Ruin marble

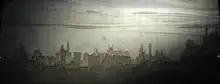
Ruin marble exhibited in the Natural History Museum, London

Ruin marble is a kind of limestone or siltstone that contains light and dark patterns. The name is misleading – it is not a marble.